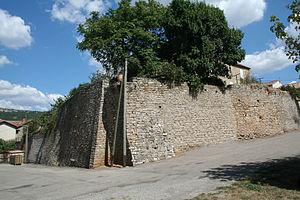
Saint-Beaulize (Aveyron) - murs du village.
Saint-Beaulize est une commune française située dans le département de l'Aveyron, en région Occitanie.